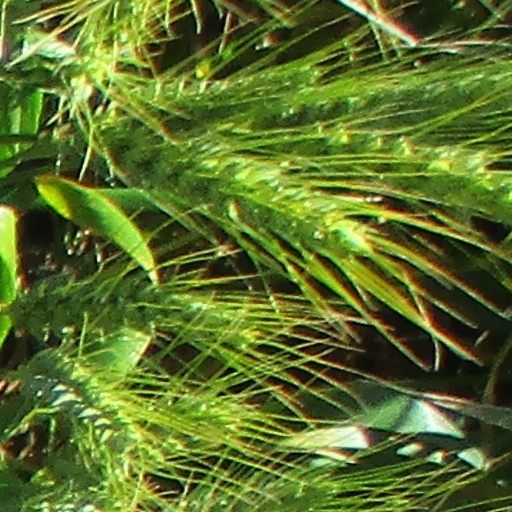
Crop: wheat